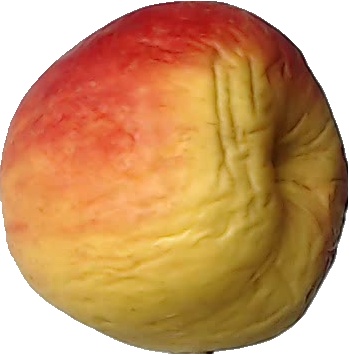
Label: apple_red_yellow_1